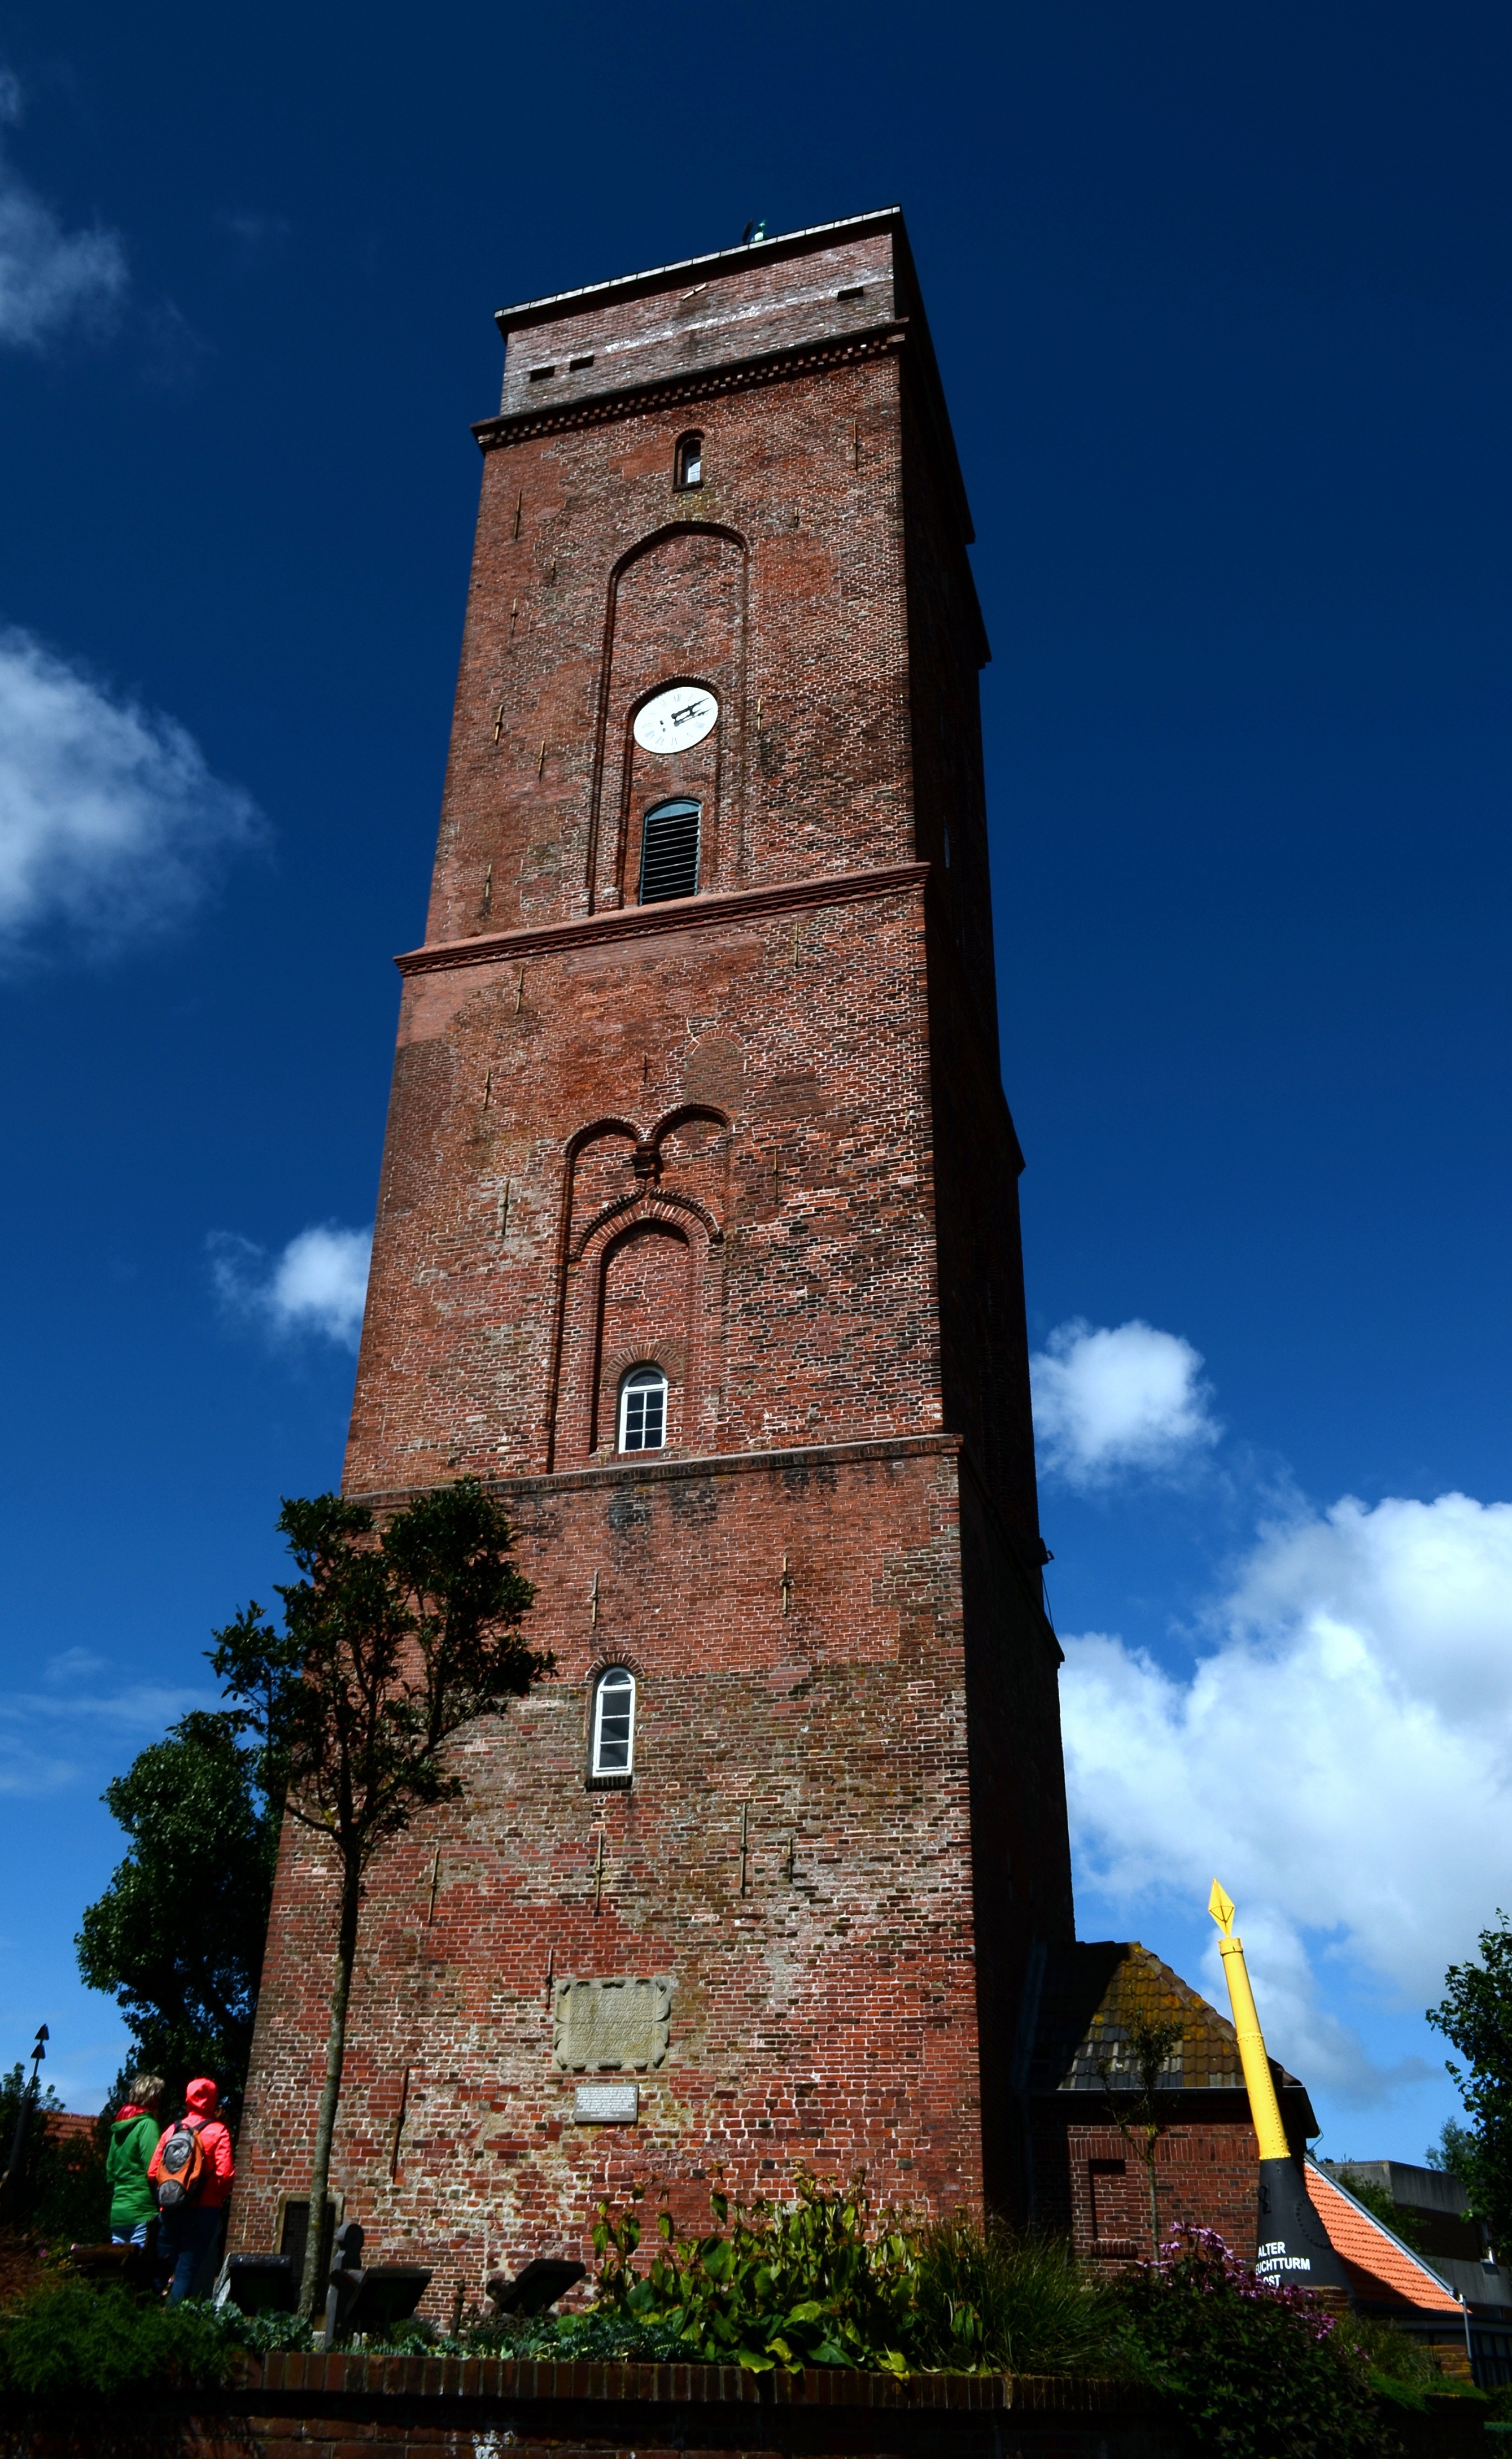
lighthouse, tower, landmark, beacon, church, place of worship, clock tower, bell tower, steeple, shipping, borkum, daymark, old lighthouse